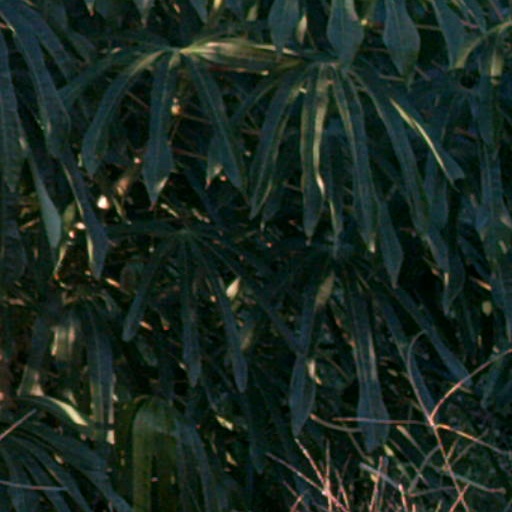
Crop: cassava